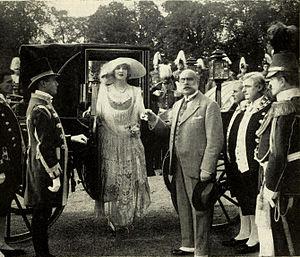
Huguette Duflos, née Hermance Joséphine Meurs le 24 août 1887 à Limoges et morte le 12 avril 1982 en son domicile dans le 8ᵉ arrondissement de Paris, est une actrice française.
Kœnigsmark est un film français de Léonce Perret, sorti en 1923, adapté du roman éponyme de Pierre Benoit.
Jacques Bizeul, né le 2 mai 1882 à Blain et mort le 23 juin 1925 en son domicile dans le 17ᵉ arrondissement de Paris, est un directeur de la photographie français